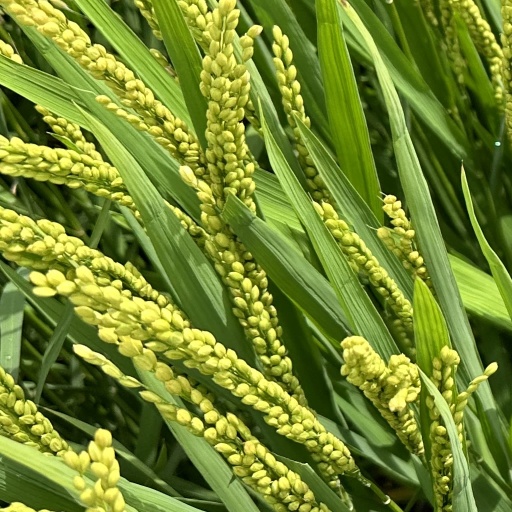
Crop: rice